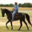
Label: horse